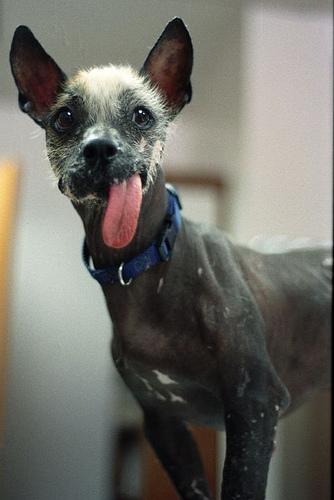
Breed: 220-n000069-Mexican_hairless